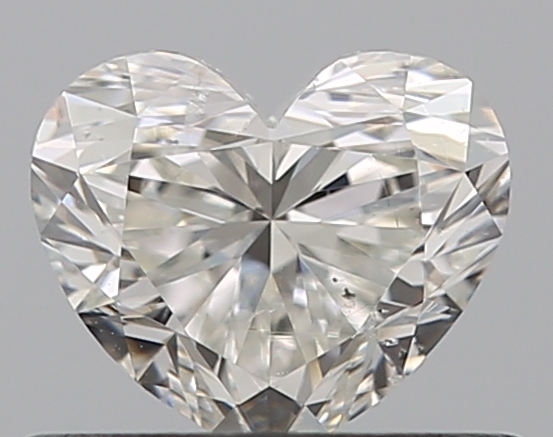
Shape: heart
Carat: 0.51
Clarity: SI1
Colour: I
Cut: EX
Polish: EX
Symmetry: VG
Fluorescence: ST
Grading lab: GIA
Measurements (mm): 4.61 x 5.46 x 3.24